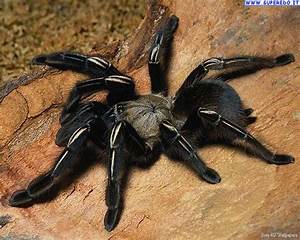
Label: ragno